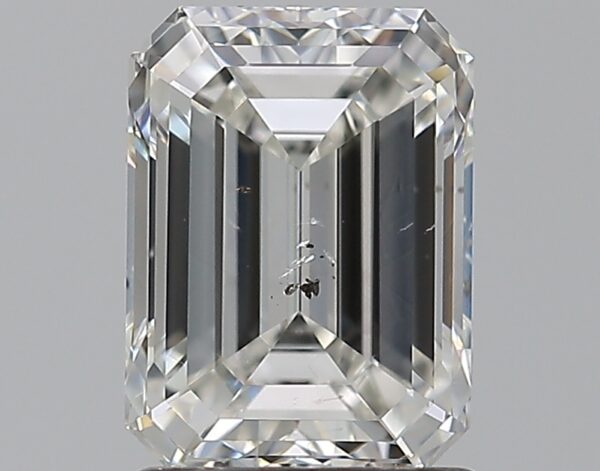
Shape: emerald
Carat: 1.5
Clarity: SI2
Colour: H
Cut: EX
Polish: EX
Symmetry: EX
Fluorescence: F
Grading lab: GIA
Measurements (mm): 7.47 x 5.49 x 3.78